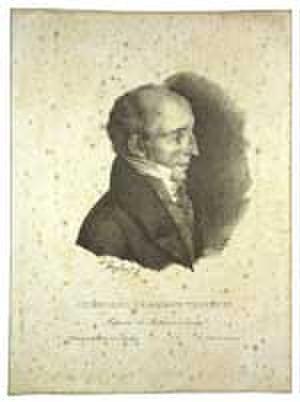
Ottaviano Targioni Tozzetti était un médecin et un botaniste italien de la fin du XVIIIᵉ et du début du XIXᵉ siècle.